Fit for Life

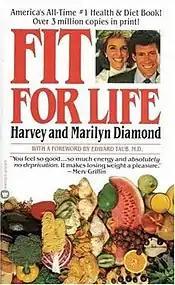
Cover of "Fit For Life" (1985 edition)

Fit for Life is a diet and lifestyle book series stemming from the principles of orthopathy. It is promoted mainly by the American writers Harvey and Marilyn Diamond. The "Fit for Life" book series describes a fad diet which specifies eating only fruit in the morning, eating predominantly "live" and "high-water-content" food, and, if animal protein is eaten, avoiding combining it with complex carbohydrates.